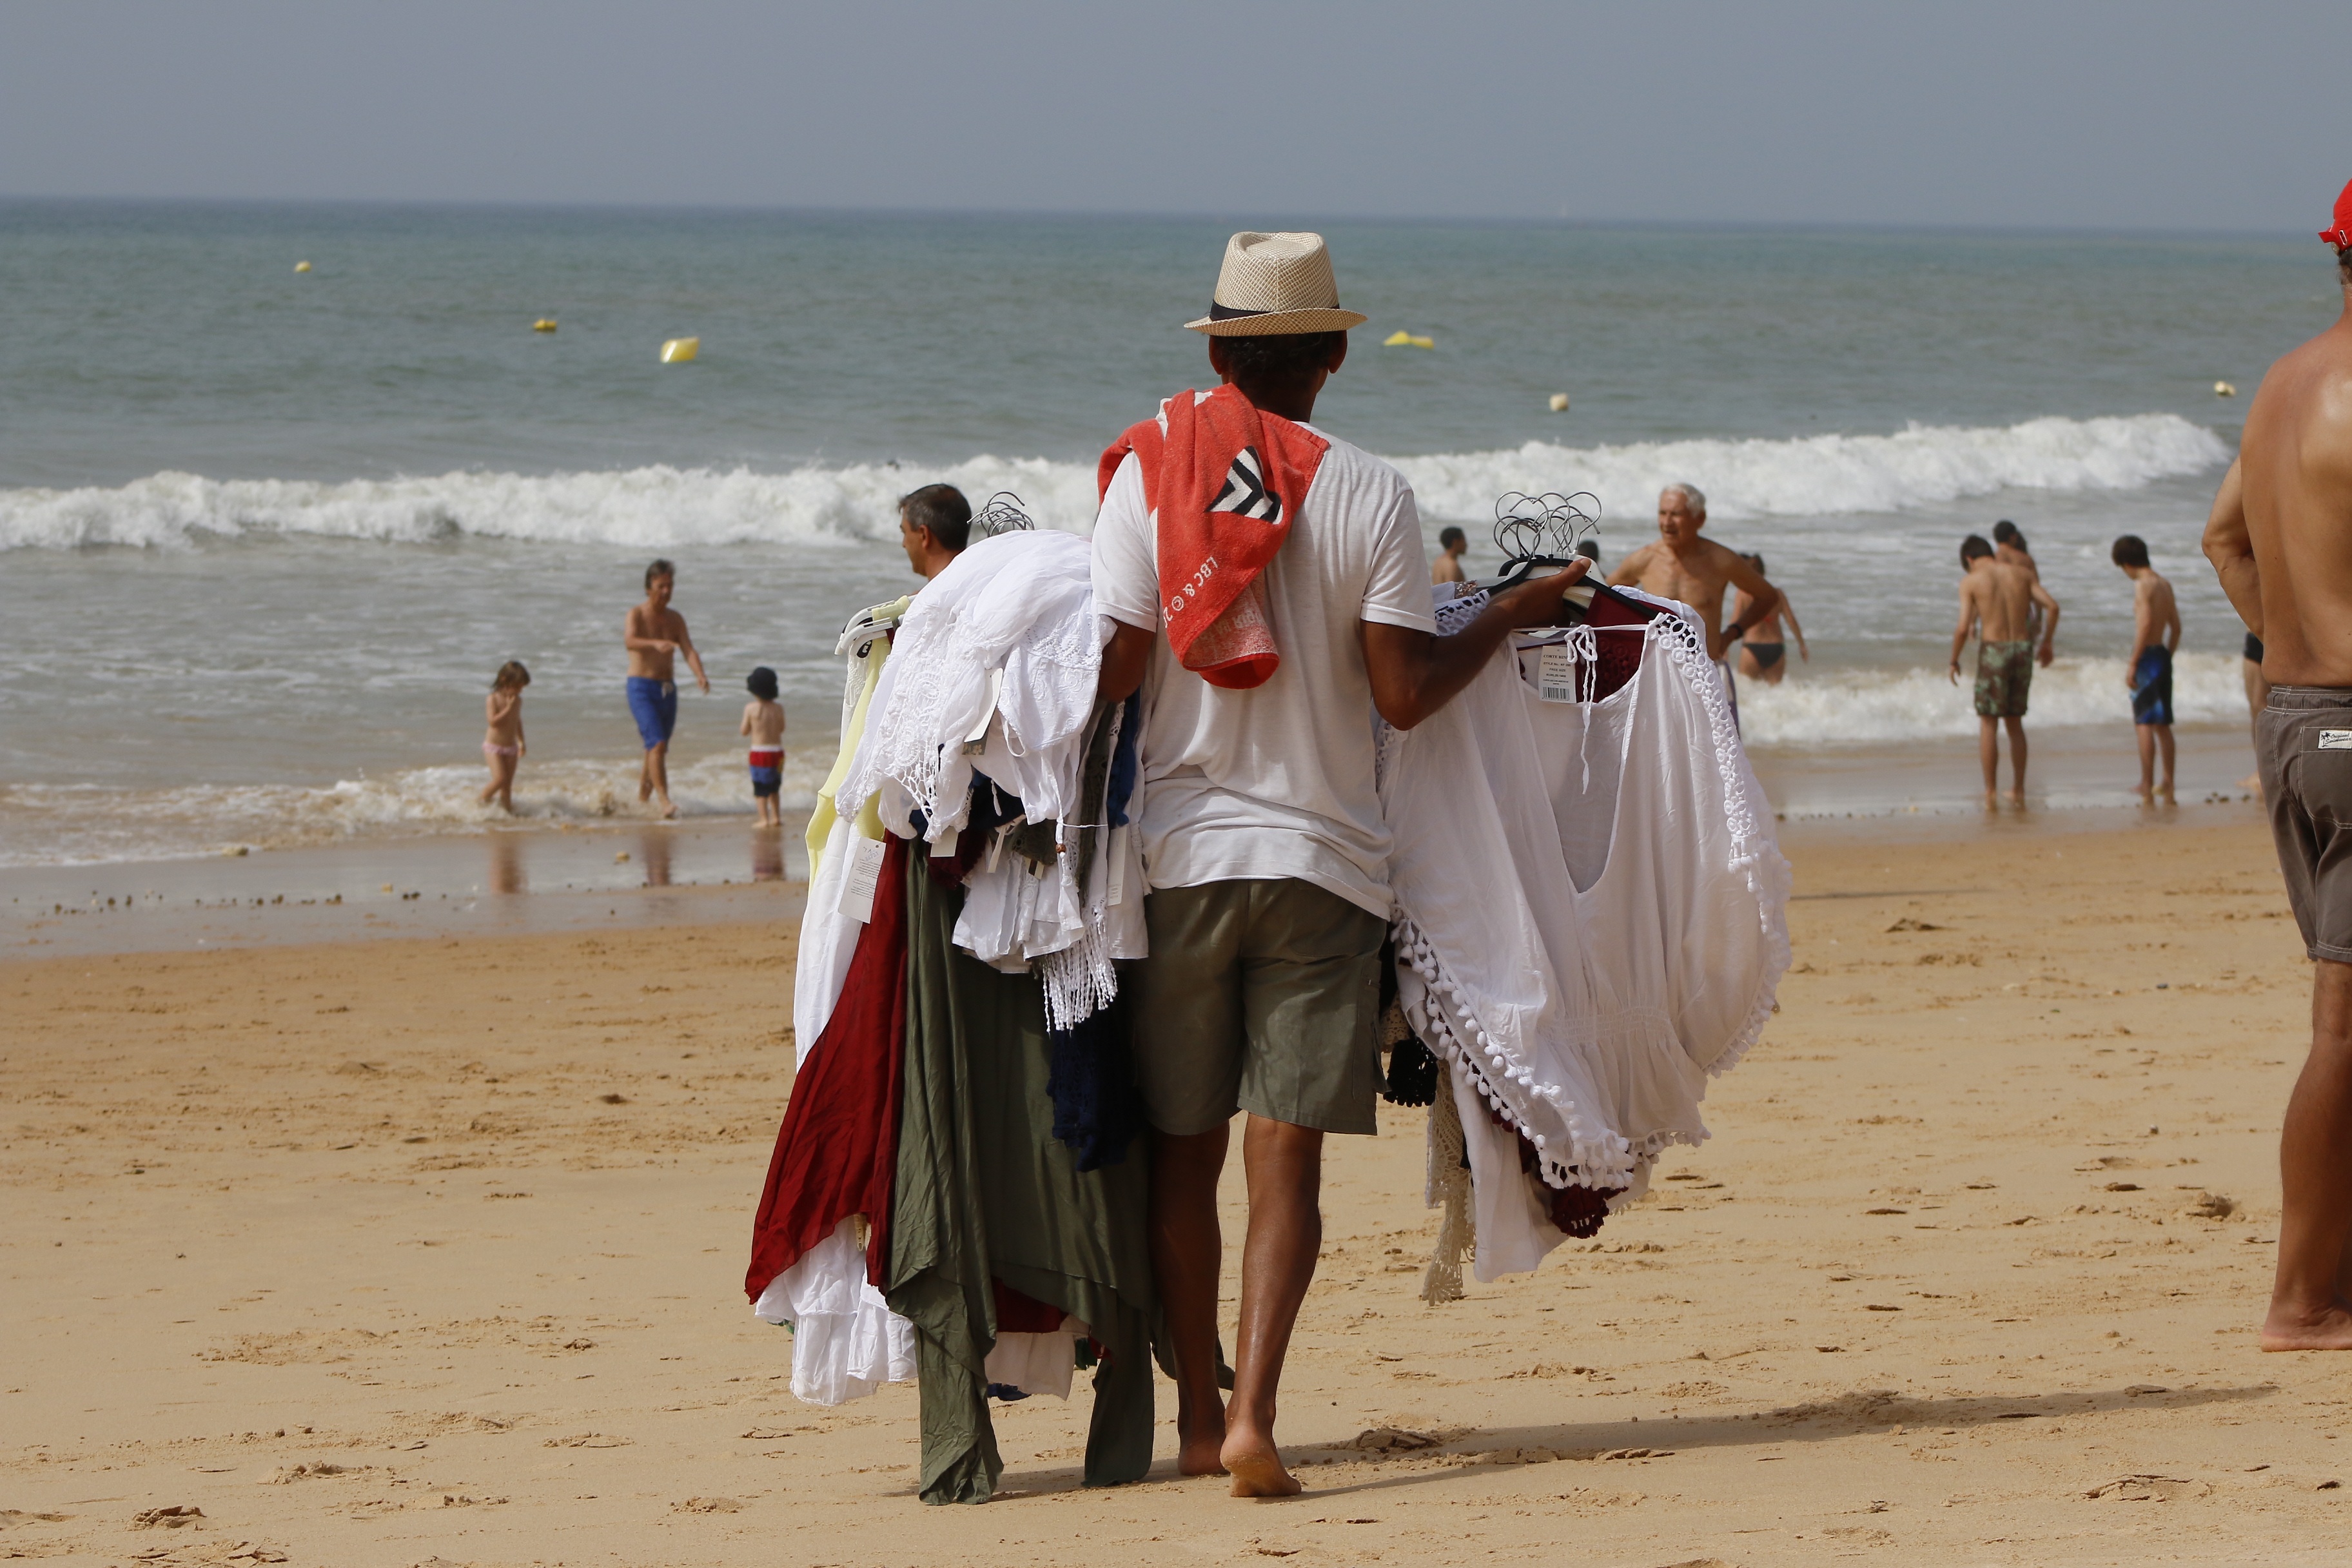
work, beach, sea, coast, sand, people, vacation, body of water, tradition, seller, people working, on wheels